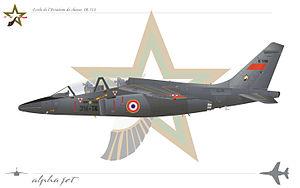
Les centres d'instruction et de formation des pilotes de chasse militaires sont des écoles de pilotes de chasse de l'Armée de l'air française.
La base aérienne 705 « François et Jean Tulasne » est une base aérienne de l'armée de l'air française située principalement sur l'aéroport de Tours St-Symphorien sur les communes de Tours et Parçay-Meslay dans le département d'Indre-et-Loire. Elle a abrité de 1961 à 2020 l'École de l'aviation de chasse 314 "Christian Martell". Elle comprend le centre de contrôle militaire de Cinq-Mars-la-Pile ainsi que des unités de l'État-major et d'autres services. Avant 1961, elle a porté successivement les numéros de base aérienne 131, puis base aérienne 109.
L'Armée de l'air et de l'espace est l’une des quatre composantes des Forces armées de la République française ; les autres composantes militaires étant l’Armée de terre, la Marine nationale et la Gendarmerie nationale. Au 1ᵉʳ juillet 2019, 40 800 militaires et 5 200 civils servent dans ses rangs. Elle totalise 170 000 heures de vol par an. Son budget annuel est de 7,5 milliards d’euros en 2020, soit 20 % du budget du ministère des Armées.